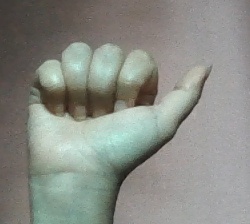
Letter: dhad